Military history of Switzerland

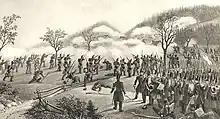
A battalion of soldiers advance during the Battle of Meierskappel. The battle was fought during the Sonderbund War, a civil war in 1847.

In the federal treaty of 1815, the Tagsatzung prescribed cantonal troops to put a contingent of 2% of the population of each canton at the federation's disposition, amounting to a force of some 33,000 men. The cantonal armies were converted into the federal army ("Bundesheer") with the constitution of 1848. From this time, it was illegal for the individual cantons to declare war or to sign capitulations or peace agreements. Paragraph 13 explicitly prohibited the federation from sustaining a standing army, and the cantons were allowed a maximum standing force of 300 each (not including the "Landjäger" corps, a kind of police force). Paragraph 18 declared the obligation of every Swiss citizen to serve in the federal army if conscripted ("Wehrpflicht"), setting its size at 3% of the population plus a reserve of one and one half that number, amounting to a total force of some 80,000.